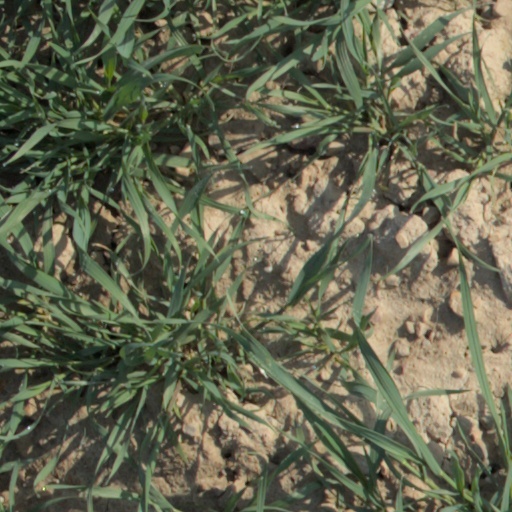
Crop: wheat